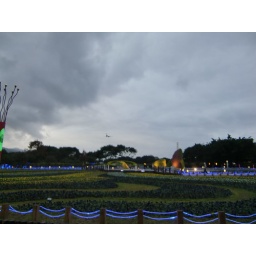
The tiny airplane fly through the sky above